Lucia Banci

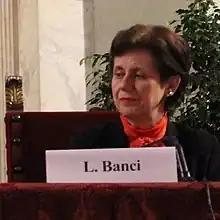

Lucia Banci (born 20 May 1954) is an Italian chemist who is a professor at the University of Florence. Her research considers structural biology and biological nuclear magnetic resonance, with a focus on the role of metal ions in biological systems.